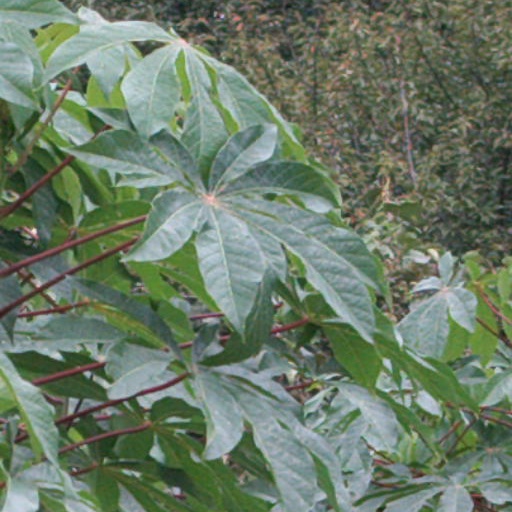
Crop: cassava